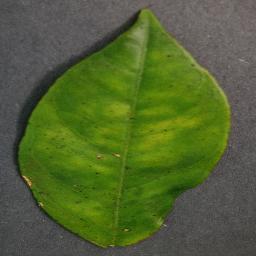
Label: Orange___Haunglongbing_(Citrus_greening)